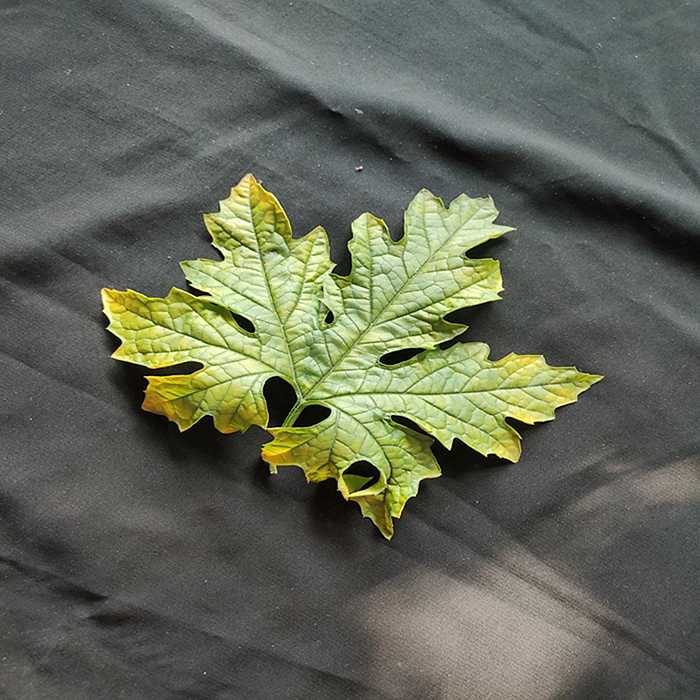
Plant: Bitter Gourd
Label: Mosaic virus